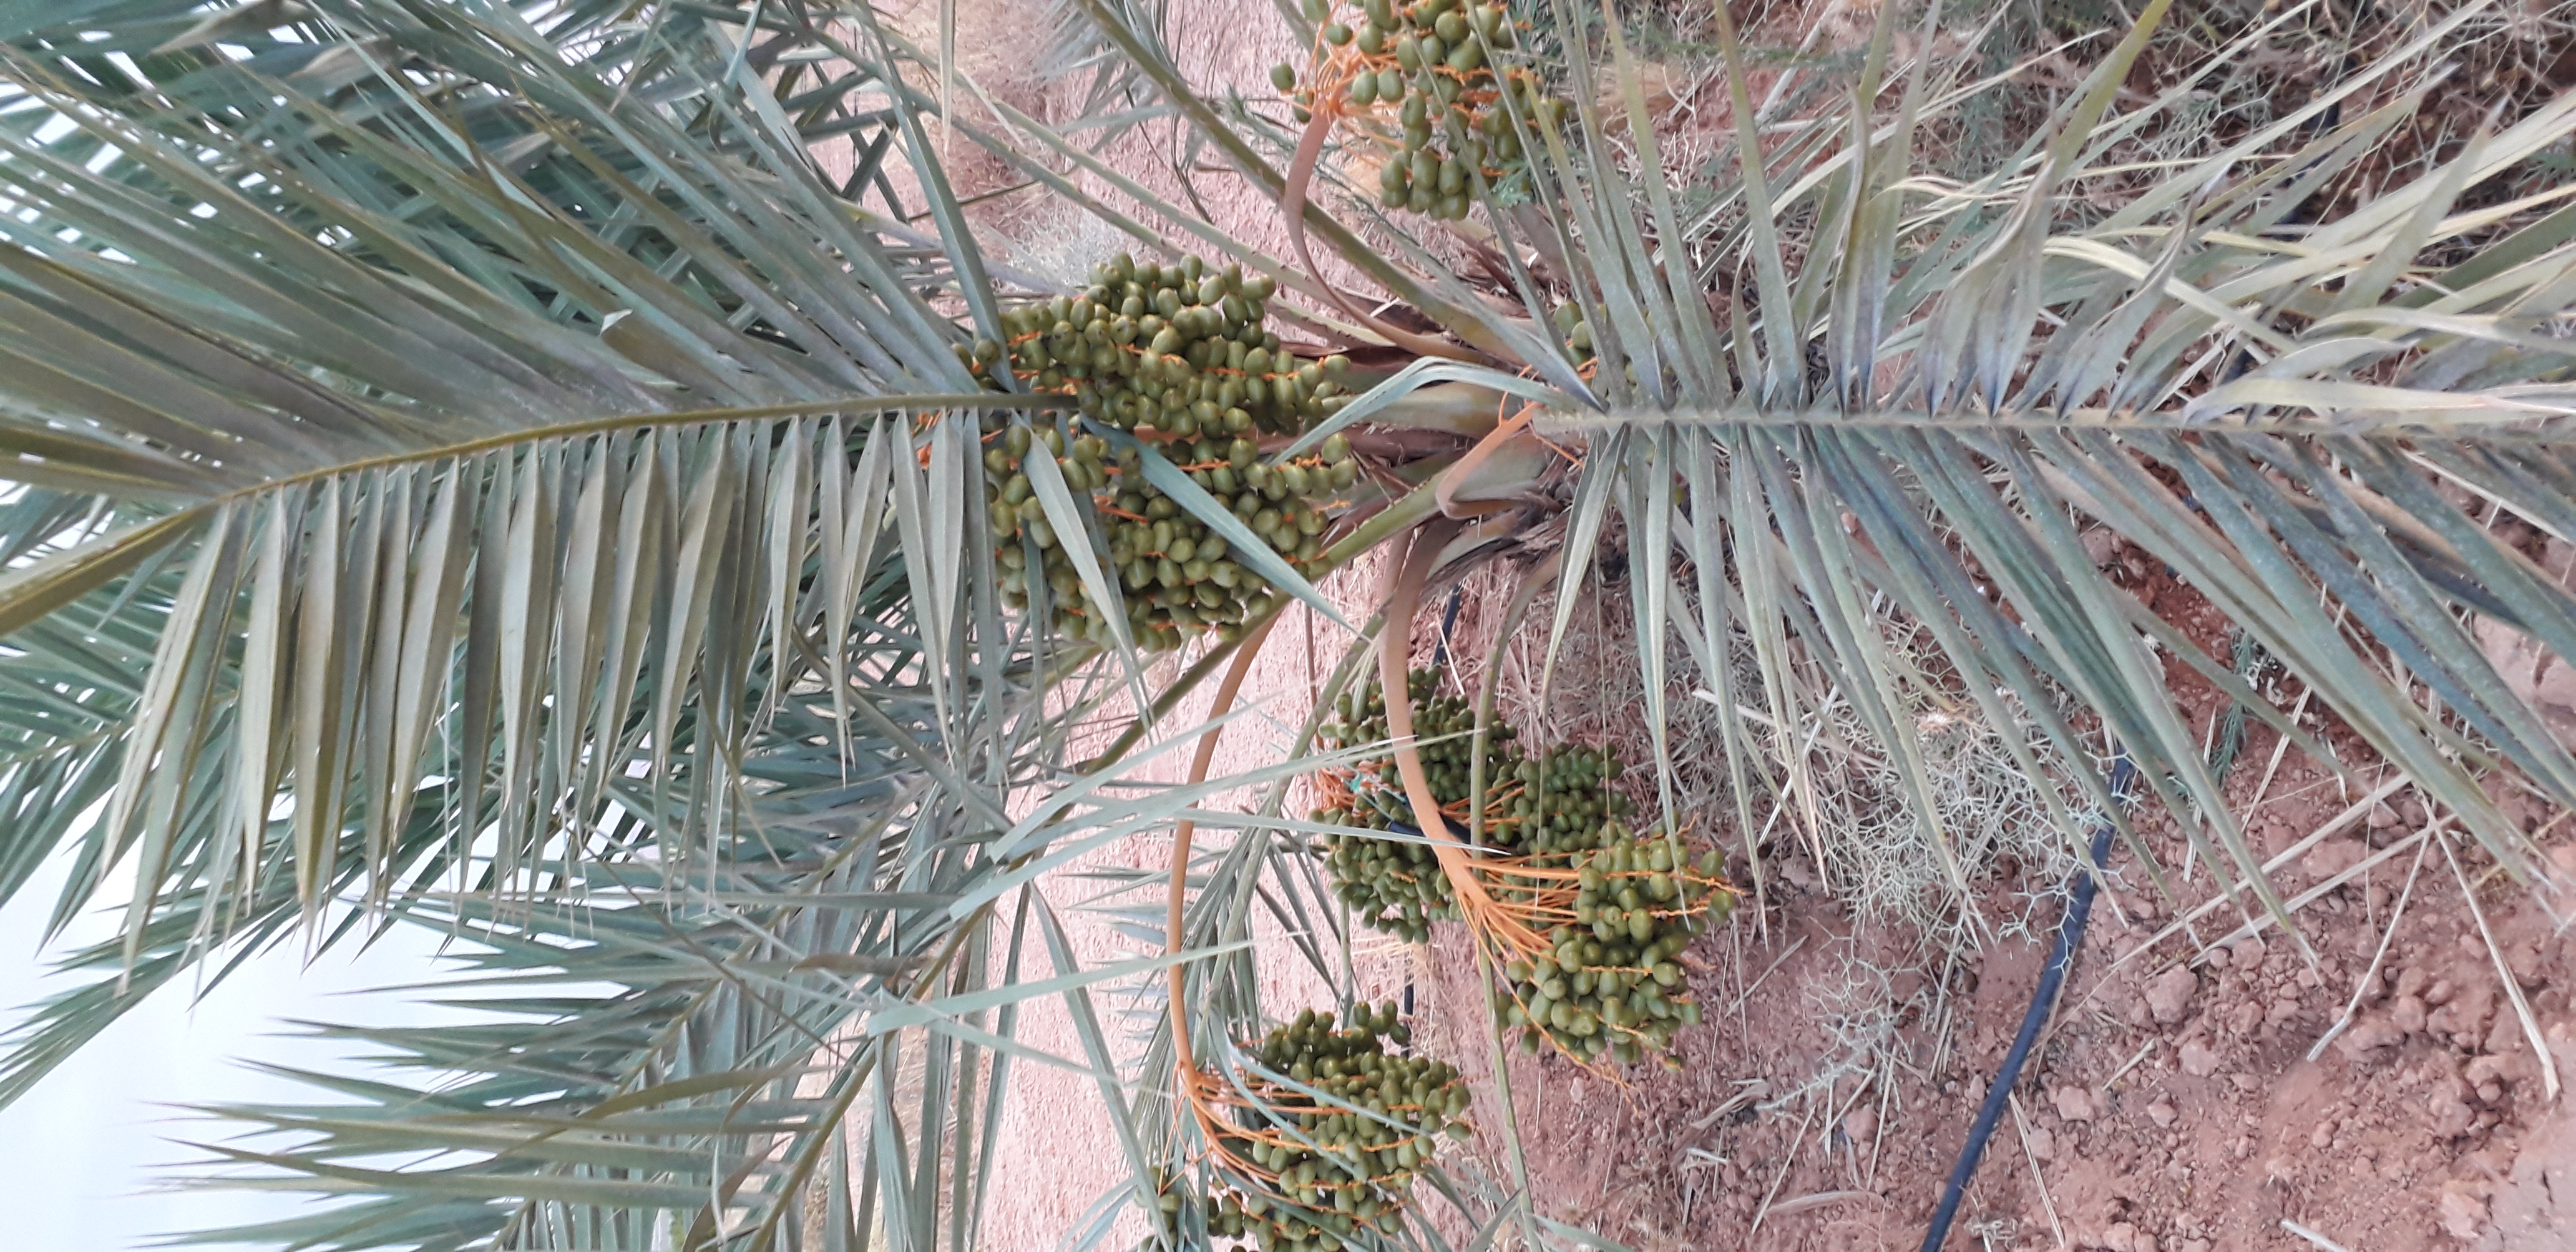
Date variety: Boufagous